United Nations Force Intervention Brigade

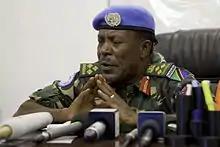
Brigadier-General James Aloizi Mwakibolwa (Tanzania) who served as the FIB's first commander and presided over the operations against M23

As per the 2013 mandate of the Force Intervention Brigade, the operation consists of three infantry battalions, one artillery and one Special Force and Reconnaissance company. When first deployed, the Force Intervention Brigade consisted of 3,069 troops, with the first 2,550 hailing evenly from Tanzania, Malawi and South Africa. Artillery, special forces and reconnaissance made up the remainder of these original troops.